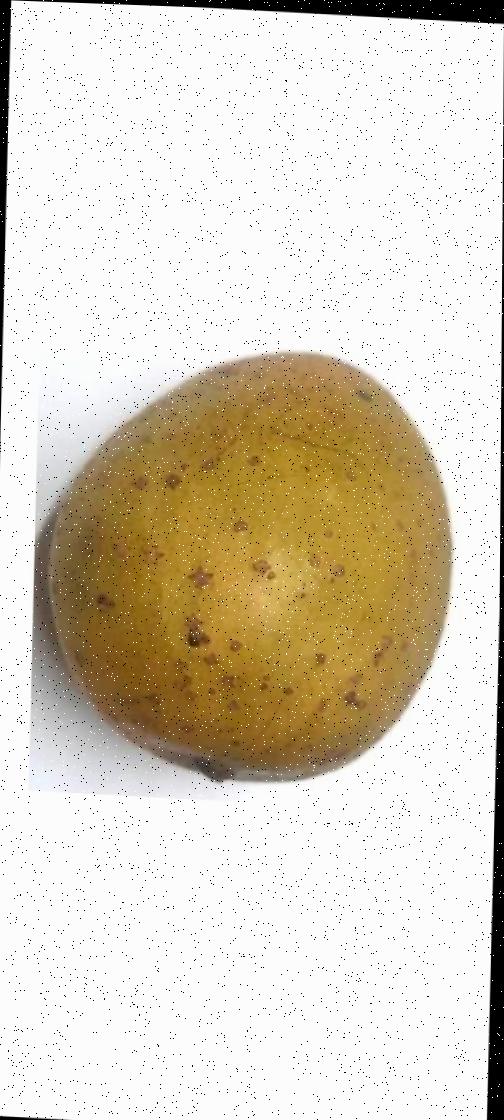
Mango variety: Gourmoti